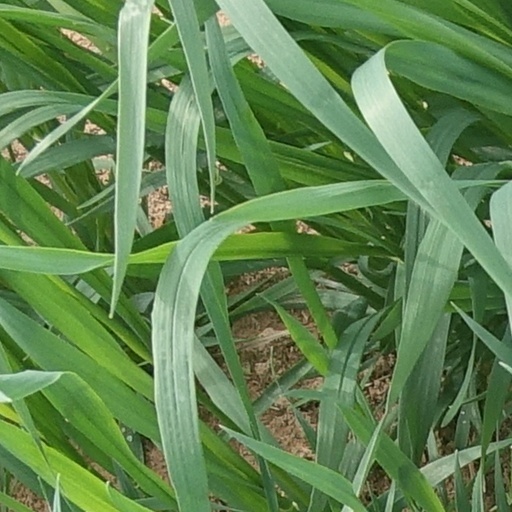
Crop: wheat